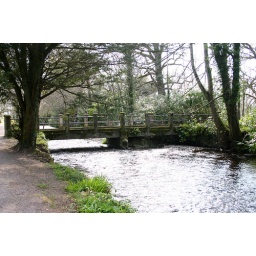
A bridge over the river in the park